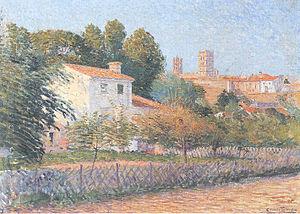
Attribué à Étienne Terrus, Vue d'Elne, localisation inconnue.